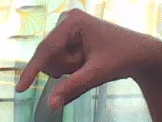
ASL sign: Q